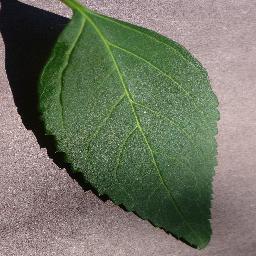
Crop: cherry
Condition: (including_sour)_healthy